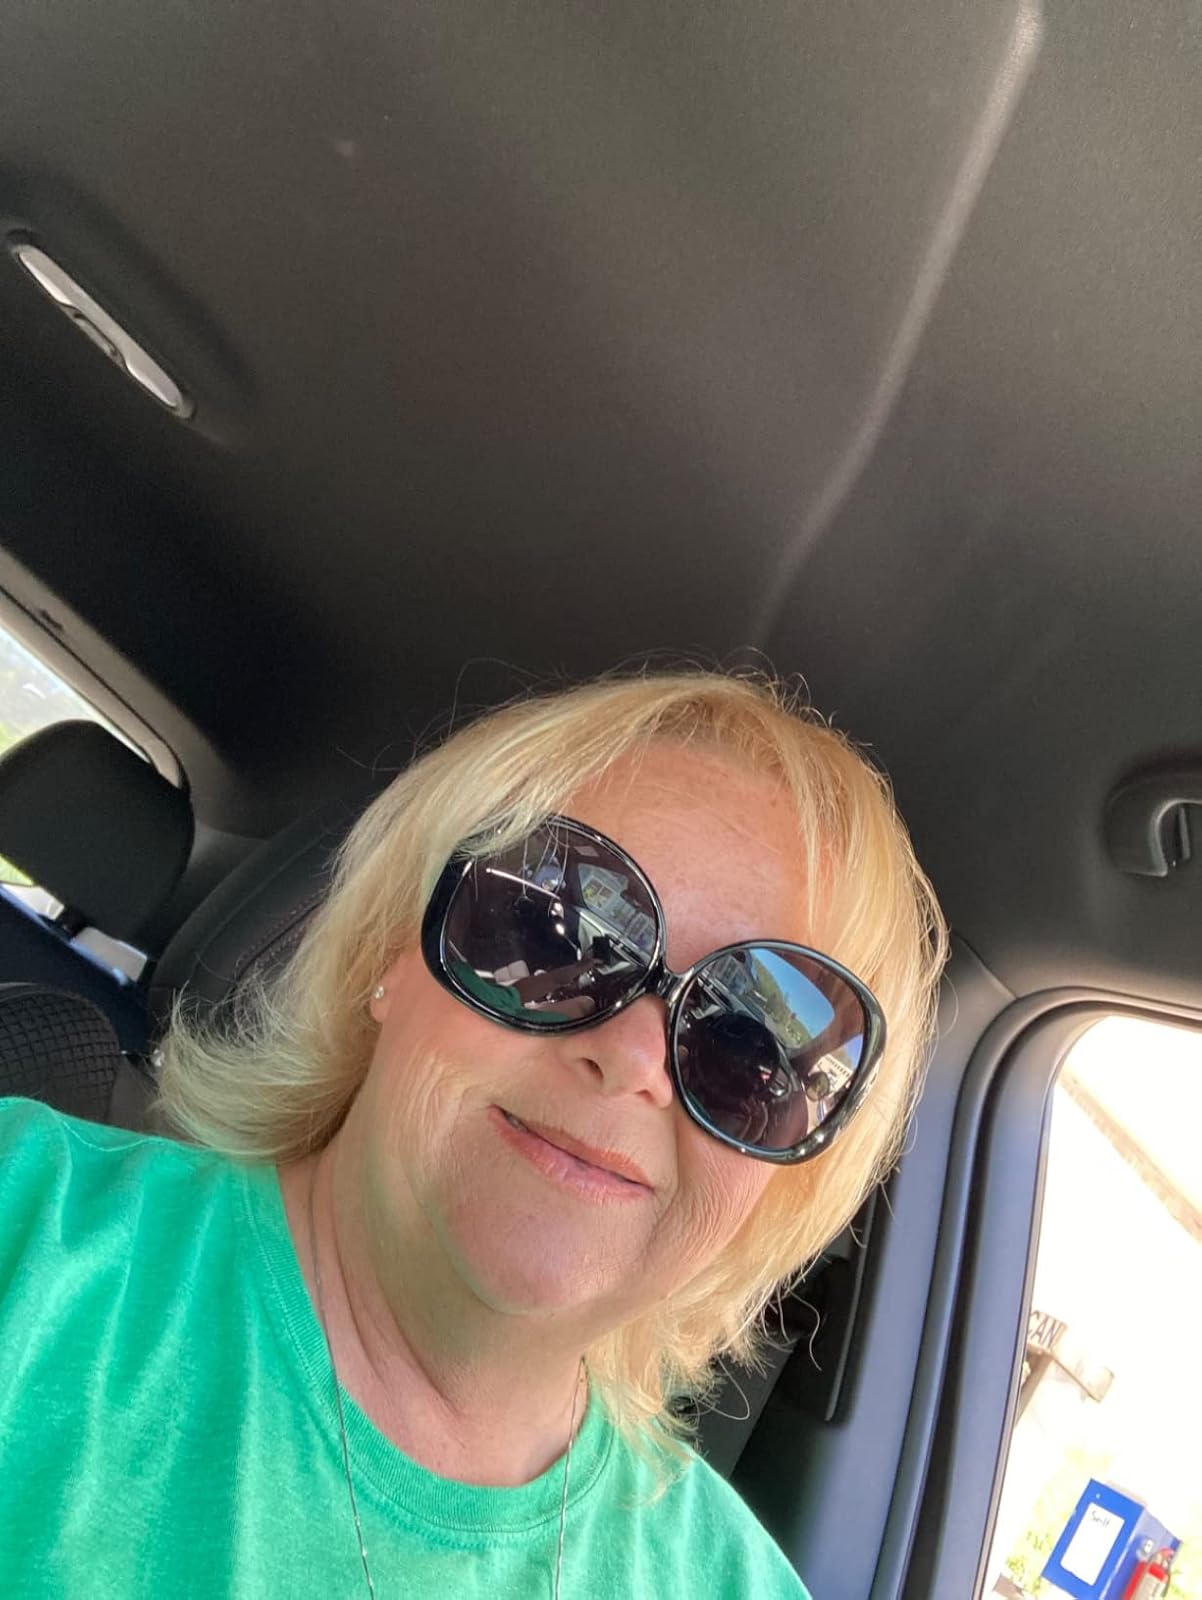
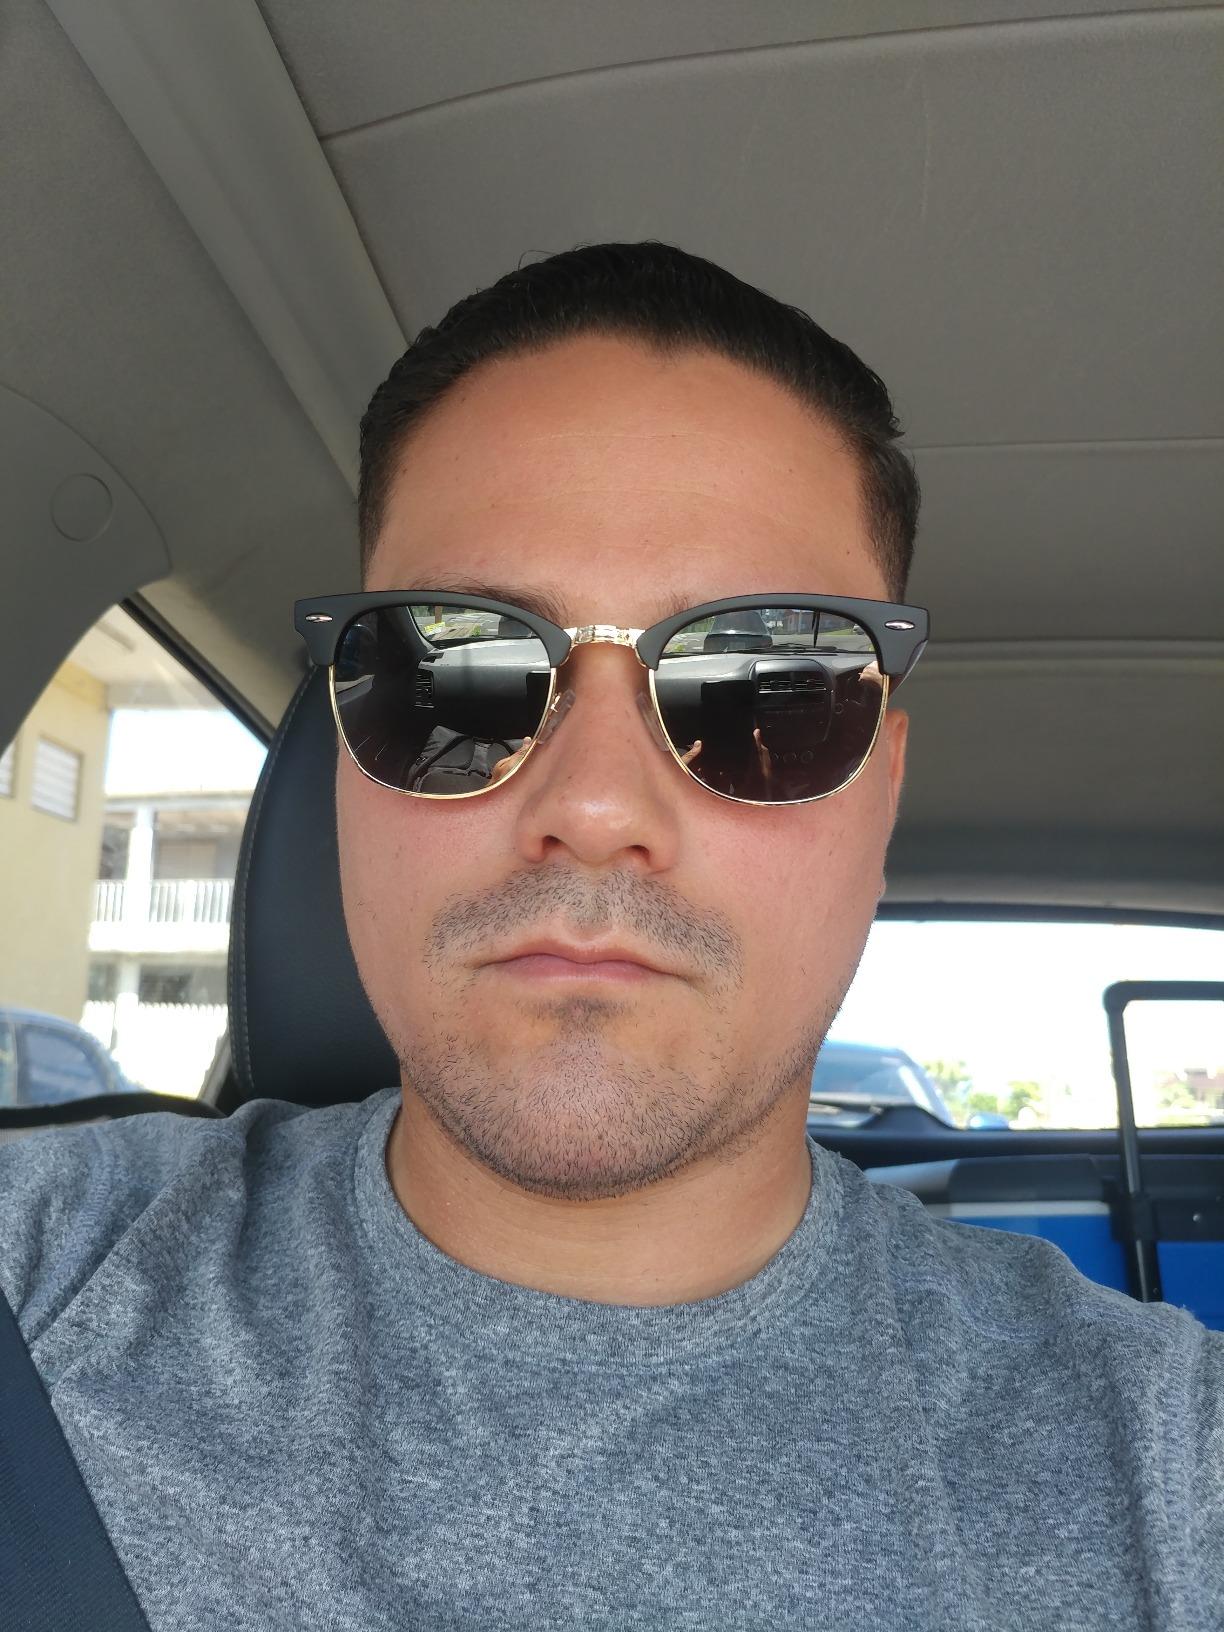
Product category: accessories_sunglasses
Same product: no